Ventricular tachycardia

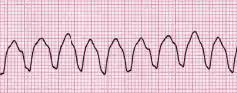
A run of ventricular tachycardia as seen on a rhythm strip

Ventricular tachycardia (V-tach or VT) is a cardiovascular disorder in which fast heart rate occurs in the ventricles of the heart. Although a few seconds of VT may not result in permanent problems, longer periods are dangerous; and multiple episodes over a short period of time are referred to as an electrical storm. Short periods may occur without symptoms, or present with lightheadedness, palpitations, shortness of breath, chest pain, and decreased level of consciousness. Ventricular tachycardia may lead to coma and persistent vegetative state due to lack of blood and oxygen to the brain. Ventricular tachycardia may result in ventricular fibrillation (VF) and turn into cardiac arrest. This conversion of the VT into VF is called the degeneration of the VT. It is found initially in about 7% of people in cardiac arrest.